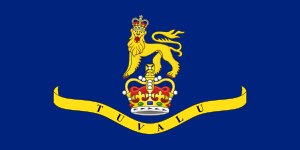
Tuvalus flag
Generalguvernørens flag
Tuvalus flag blev taget i brug da landet fik sin uafhængighed i 1978, efter udskillelsen fra Gilbertøerne i 1976. Det har lyseblå dug med ni gyldne stjerner. Storbritanniens flag vises i øverste venstre hjørne af flaget. Det tidligere flag var også baseret på det britiske, men med nationalvåbnet.